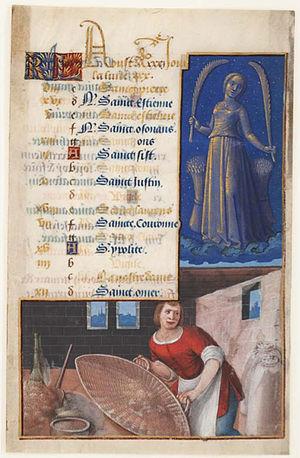
Heures Louis XII Calendrier-Août
Le Livre d'heures de Louis XII, est un manuscrit enluminé par Jean Bourdichon. Il date d'environ 1498-1499 et a été réalisé pour Louis XII. Il ne subsiste plus qu'à l'état de fragments, composé de seize miniatures pleine page dispersées, de deux feuillets de texte isolés et de cinquante et un folios de texte reliés en désordre dans un mince volume. L'ensemble des documents a été réuni à l'occasion d'une exposition en 2005 et 2006, d'abord au Getty Museum, puis au Victoria and Albert Museum.